Karenni National People's Liberation Front

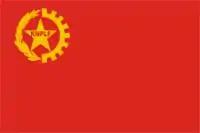
Flag of the Karenni National People's Liberation Front

The Karenni National People's Liberation Front (KNPLF) is a communist and Karenni nationalist insurgent group active in Kayah State, Myanmar (Burma). It agreed to become a government-sponsored border guard force on 8 November 2009 although it remains active under the name of KNPLF. Starting from 13 June 2023, it has decided to change sides to the Karen National Liberation Army (KNLA), Karenni Army (KA), Karenni Nationalities Defense Force (KNDF), and People's Defense Force (PDF) and fight the military regime.